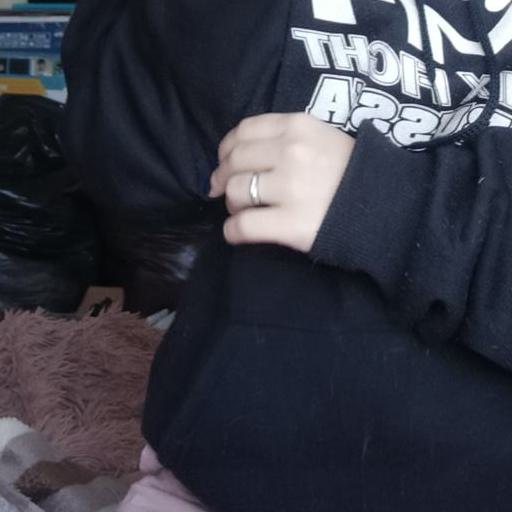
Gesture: no_gesture